Abu Bakr

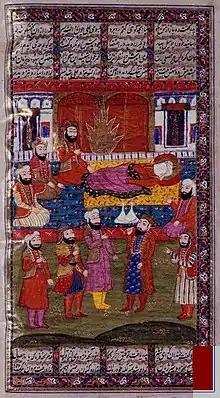
Abu Bakr dying beside Ali

On 23 August 634, Abu Bakr fell sick and did not recover. He developed a high fever and was confined to bed. His illness was prolonged, and when his condition worsened, he felt that his end was near. Realising this, he sent for Ali and requested him to perform his ghusl since Ali had also done it for Muhammad.